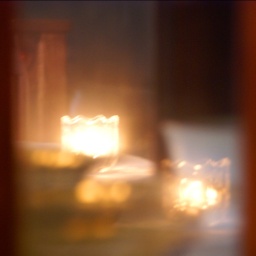
Candles reflected in a pane of a glass in a cabinet door.